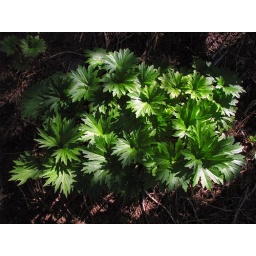
One of my favoritely shaped forest floor leaves on this side of the Cascades, especially in Ponderosa Pine forests.